Balakrishnudu

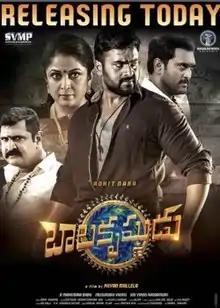
Theatrical release poster

Balakrishnudu is a 2017 Indian Telugu-language romantic action film directed by debutant Mallela Pavan. It features Nara Rohit, Regina Cassandra and Ramya Krishna in the lead roles, while Adithya Menon, Ajay, Kota Srinivasa Rao, and Pruthviraj play supporting roles. The music was composed by Mani Sharma with cinematography by Vijay C. Kumar and editing by Kotagiri Venkateswara Rao. The film released on 24 November 2017 to mixed reviews.